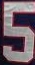
Number: 5